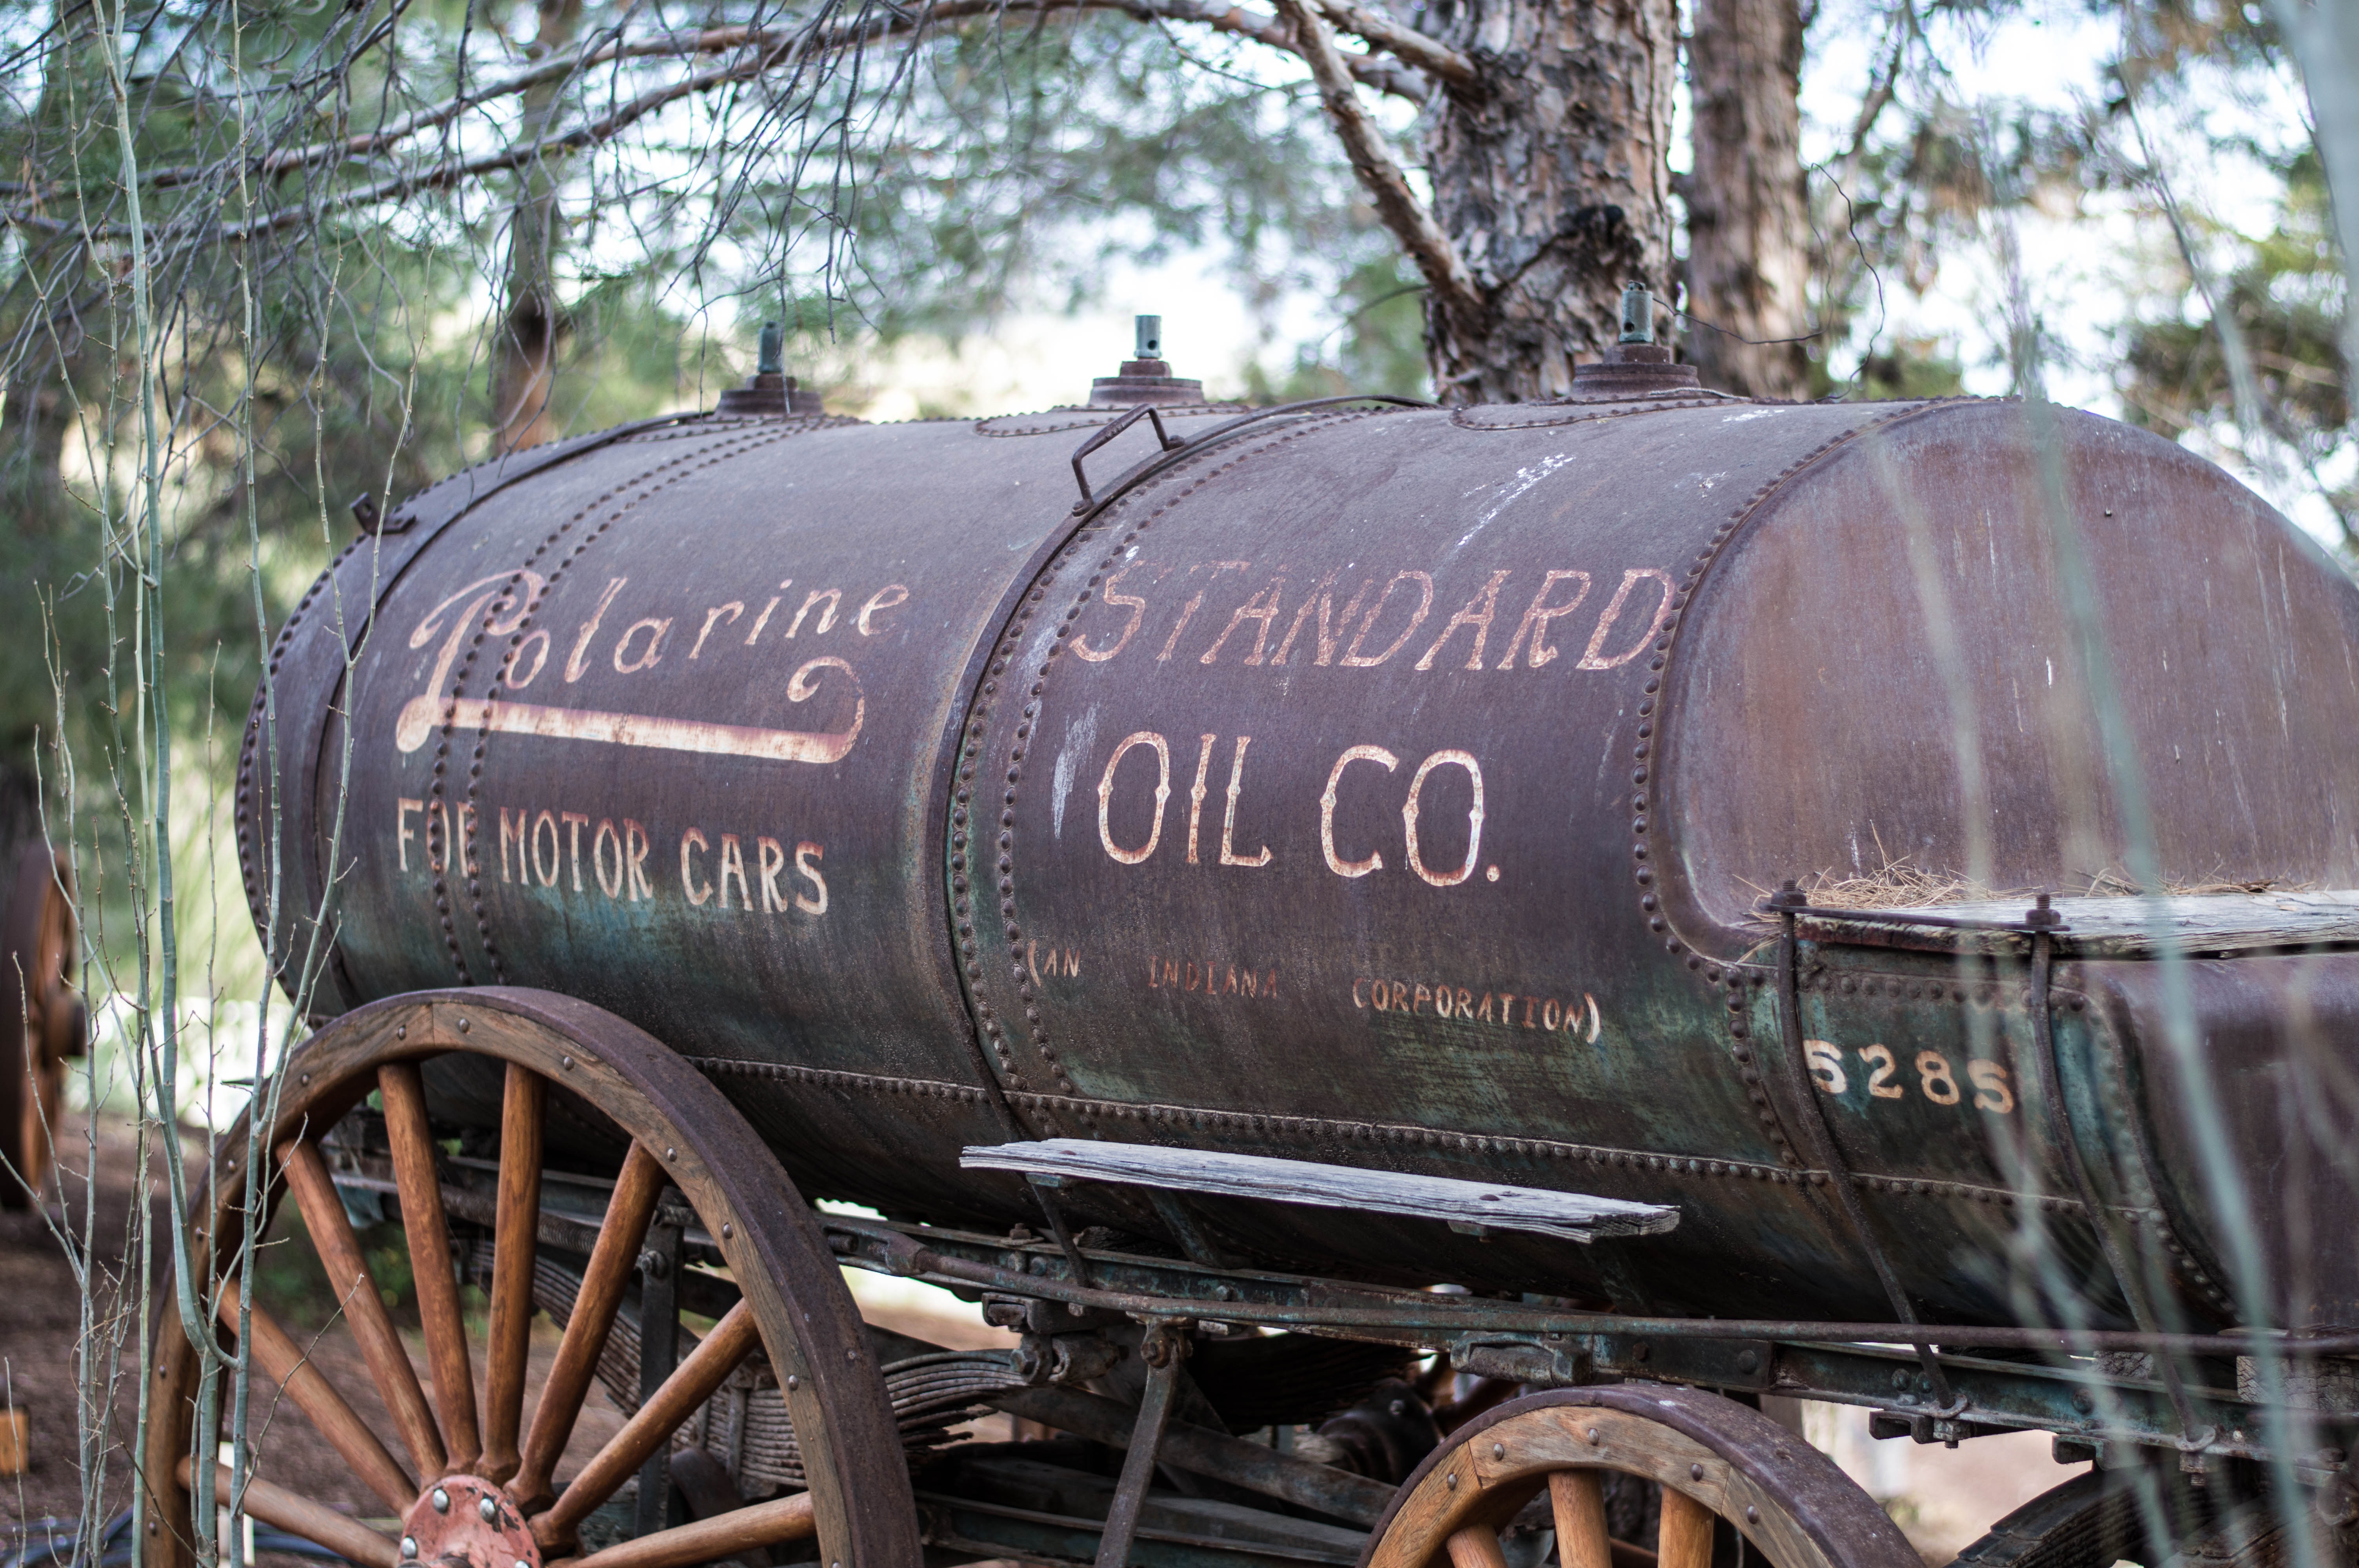
wheel, train, transport, vehicle, locomotive, steam engine, stainless, trailers, rail transport, land vehicle, man made object, oil tank, old trailers, rolling stock, railroad car